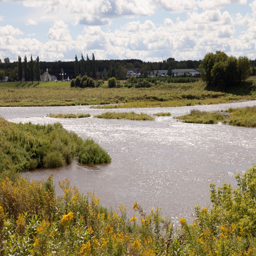
colour photograph of a river and yellow flowers .